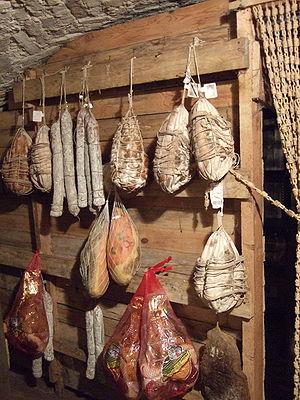
Le terme charcuterie désigne couramment de nombreuses préparations alimentaires à base de viande et d'abats, crues ou cuites. Elles proviennent majoritairement, mais pas exclusivement, du porc, dont presque toutes les parties peuvent être utilisées, et ont souvent le sel comme agent de conservation.